A-Plus (store)

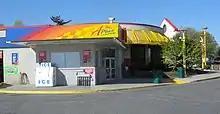

The chain began life as the convenience store chain for Atlantic Petroleum in 1985, which was spun off from ARCO, Inc. (ARCO itself was formed from the 1966 merger of Atlantic Refining and Richfield Oil.) The first Aplus stores were rebranded ampm locations.